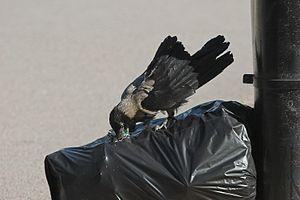
La Corneille mantelée est une espèce d'oiseaux appartenant à la famille des corvidés. Largement diffusée, on la rencontre dans le nord, l'est et le sud de l'Europe, ainsi que dans certaines parties du Moyen-Orient. C'est un oiseau gris cendré à tête, la gorge, les ailes, la queue et les plumes des pattes noires, ainsi que le bec, les yeux et les pieds. Comme d'autres corvidés c'est un oiseau omnivore et opportuniste.